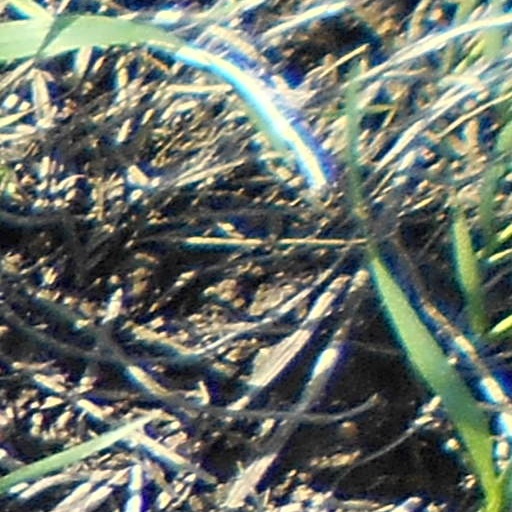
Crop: wheat